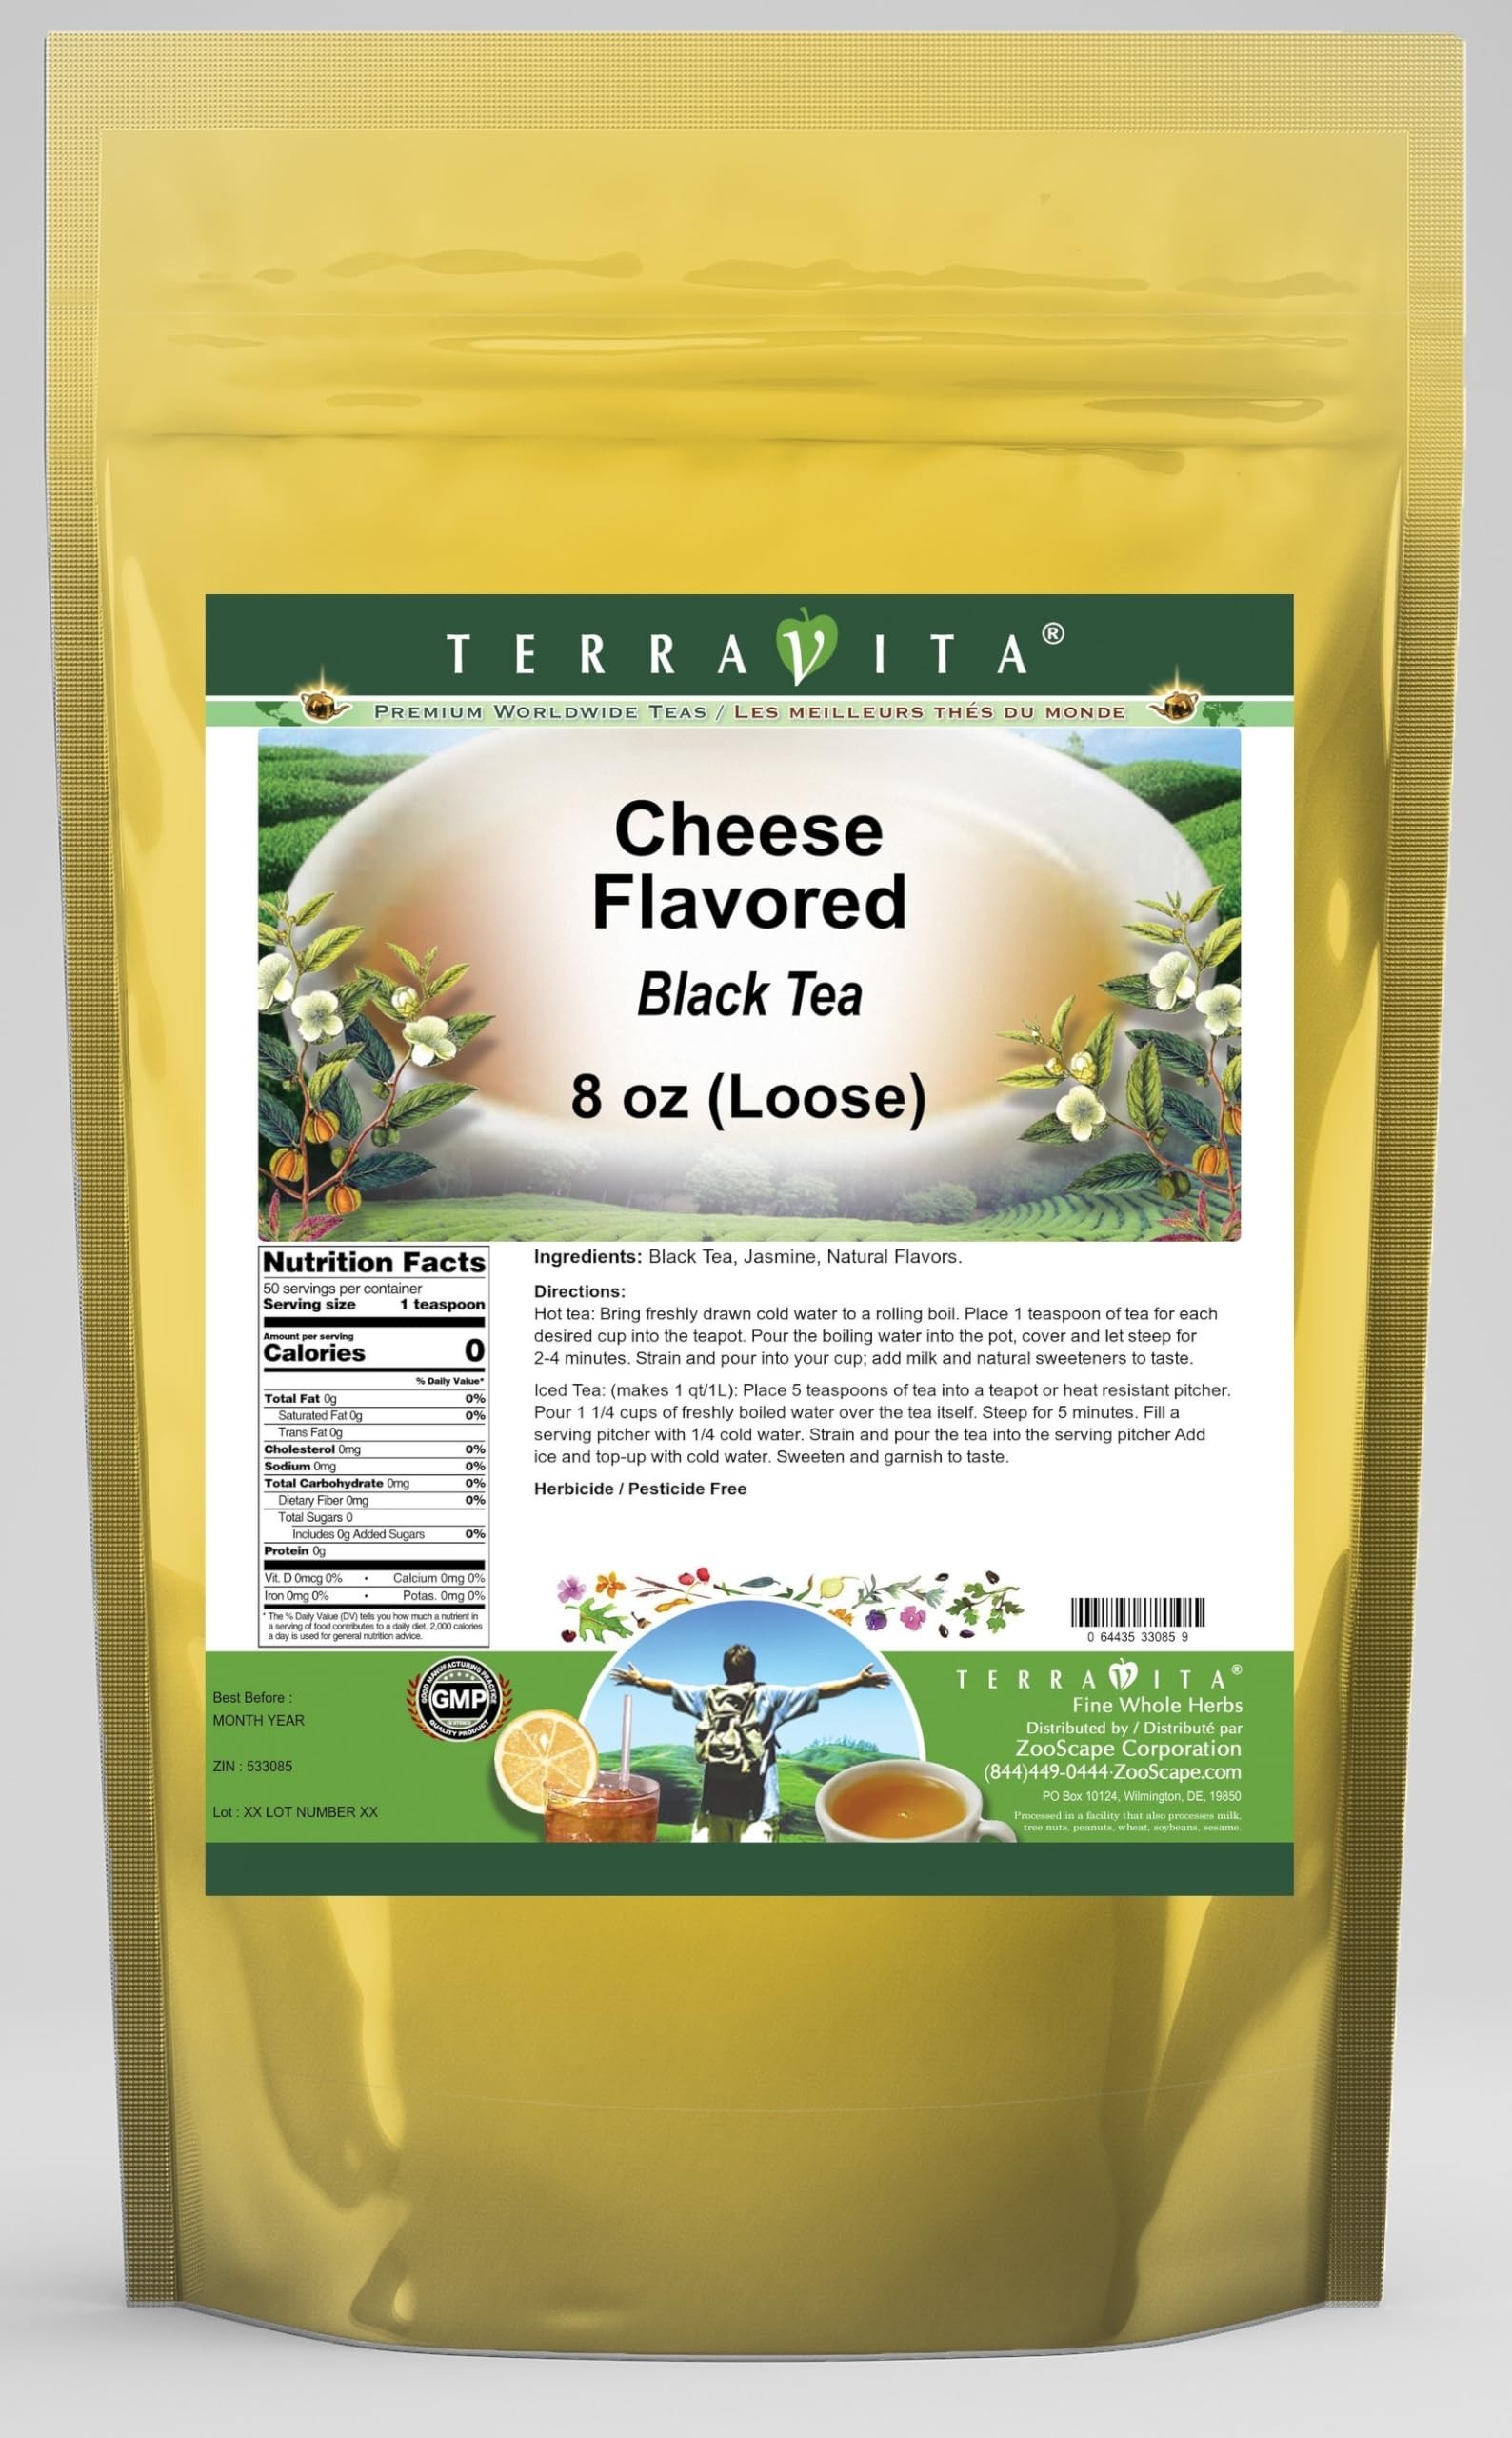
Item Name: Cheese Flavored Black Tea (Loose) (8 oz, ZIN: 533085) - 2 Pack
Bullet Point 1: Our Cheese Flavored Black Tea is a tasty flavored Black tea with Jasmine that has a refreshing taste that will impress you! The unique Cheese Flavored taste is delicious! - Ingredients: Black tea, Jasmine and Natural Cheese Flavor.
Bullet Point 2: No fillers.
Bullet Point 3: Manufacturer: TerraVita
Bullet Point 4: Size: 8 oz
Bullet Point 5: Loose Leaf Black Tea - Packed in a convenient upright pouch!
Product Description: Our Cheese Flavored Black Tea is a tasty flavored Black tea with Jasmine that has a refreshing taste that will impress you! The unique Cheese Flavored taste is delicious! - Ingredients: Black tea, Jasmine and Natural Cheese Flavor. - Hot tea brewing method: Bring freshly drawn cold water to a rolling boil. Place 1 teaspoon of tea for each desired cup into the teapot. Pour the boiling water into the pot, cover and let steep for 2-4 minutes. Strain and pour into your cup; add milk and natural sweeteners to taste. - Iced tea brewing method: (to make 1 liter/quart): Place 5 teaspoons of tea into a teapot or heat resistant pitcher. Pour 1 1/4 cups of freshly boiled water over the tea itself. Steep for 5 minutes. Fill a serving pitcher with 1/4 cold water. Strain and pour the tea into the serving pitcher Add ice and top-up with cold water. Sweeten and garnish to taste. - TerraVita is an exclusive line of premium-quality, natural source products that use only the finest, purest and most potent ingredients found around the world. TerraVita is hallmarked by the highest possible standards of purity, potency, stability and freshness. All of our products are prepared with the highest elements of quality control, from raw materials through the entire manufacturing process, up to and including the moment that the bottles or bags are sealed for freshness and shipped out to you. Our highest possible standards are certified by independent laboratories and backed by our personal guarantee. - TerraVita exists to meet and ensure your family's health and wellness without the harmful effects of chemicals and health products. We strive to make all of our products affordable and reliable and are constantly searching the market to maintain our affordability and to look for new ways to serve you
Value: 16.0
Unit: Ounce

Price: 46.64